Jean-Christophe Bouissou

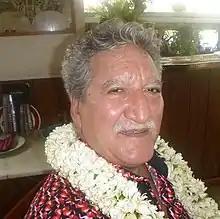
Bouissou in 2019

Jean-Christophe Matahuira Bouissou (born 28 October 1960) is a French Polynesian politician and leader of the political party. He was Vice-President of French Polynesia from 2021 to 2023.